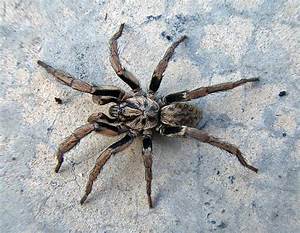
Label: ragno